Victor Warot

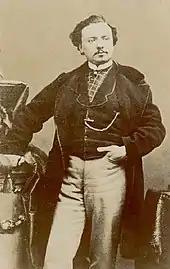
Victor Warot as a young tenor

He made his professional opera début at the Opéra-Comique in 1858 in Armand Limnander's "Les monténégrins" followed by that of George Brown in "La Dame Blanche". In 1859 he created the role of The Reaper ('Le Faucheur') in the premiere of Meyerbeer's "Le pardon de Ploërmel", while other roles at this time included Bénédict in Auber's "L'ambassadrice", Lord Latimer in Thomas's "Le songe d'une nuit d'été", Luidgi in Gabrielli's "Don Gregorio", the title-role in "Fra Diavolo" and de Mergy in "Le pré aux clercs". In 1860 he sang the role of Beppe in the premiere of Donizetti's "Rita" and created the role of Saëb in Offenbach's "Barkouf", while in 1861 he played Tonio in "La fille du régiment", Antonio in Duprato’s "Salvator Rosa", and Max in "Le Beauté du diable". In 1862 he took on the title-role in "Le postillon de Lonjumeau" and played Lorédan Grimani in "Haydée, ou Le secret" and Azor in "Zémire et Azor".